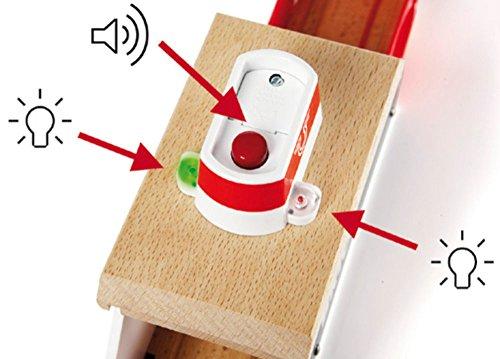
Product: BRIO World - 33569 Ferry Ship | 3 Piece Toy Train Accessory for Kids Ages 3 and Up
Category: Toys & Games | Play Vehicles | Play Trains & Railway Sets | Accessories | Train Tracks
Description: Compatibility - As your child develops, so can their railway play as the Ferry Ship is compatible with all other BRIO railway toys.
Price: $23.09
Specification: ProductDimensions:14.5x3x4inches|ItemWeight:10.4ounces|ShippingWeight:1.04pounds(Viewshippingratesandpolicies)|DomesticShipping:ItemcanbeshippedwithinU.S.|InternationalShipping:ThisitemcanbeshippedtoselectcountriesoutsideoftheU.S.LearnMore|ASIN:B004KU839Q|Itemmodelnumber:33569|Manufacturerrecommendedage:36months-10years|Batteries:2LR44batteriesrequired.(included)